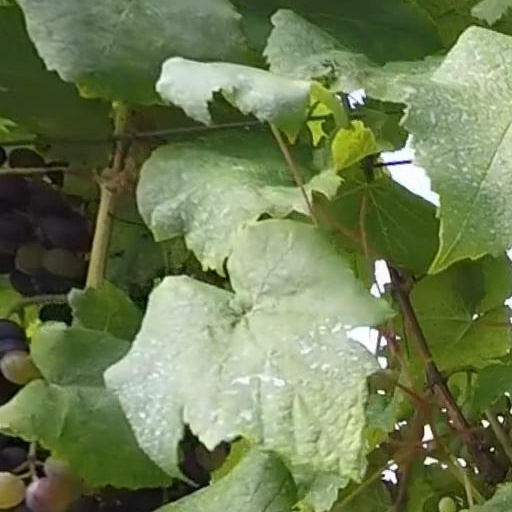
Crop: grape